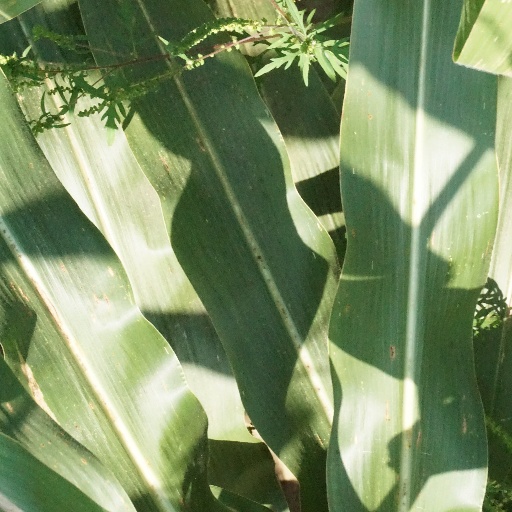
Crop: maize; corn